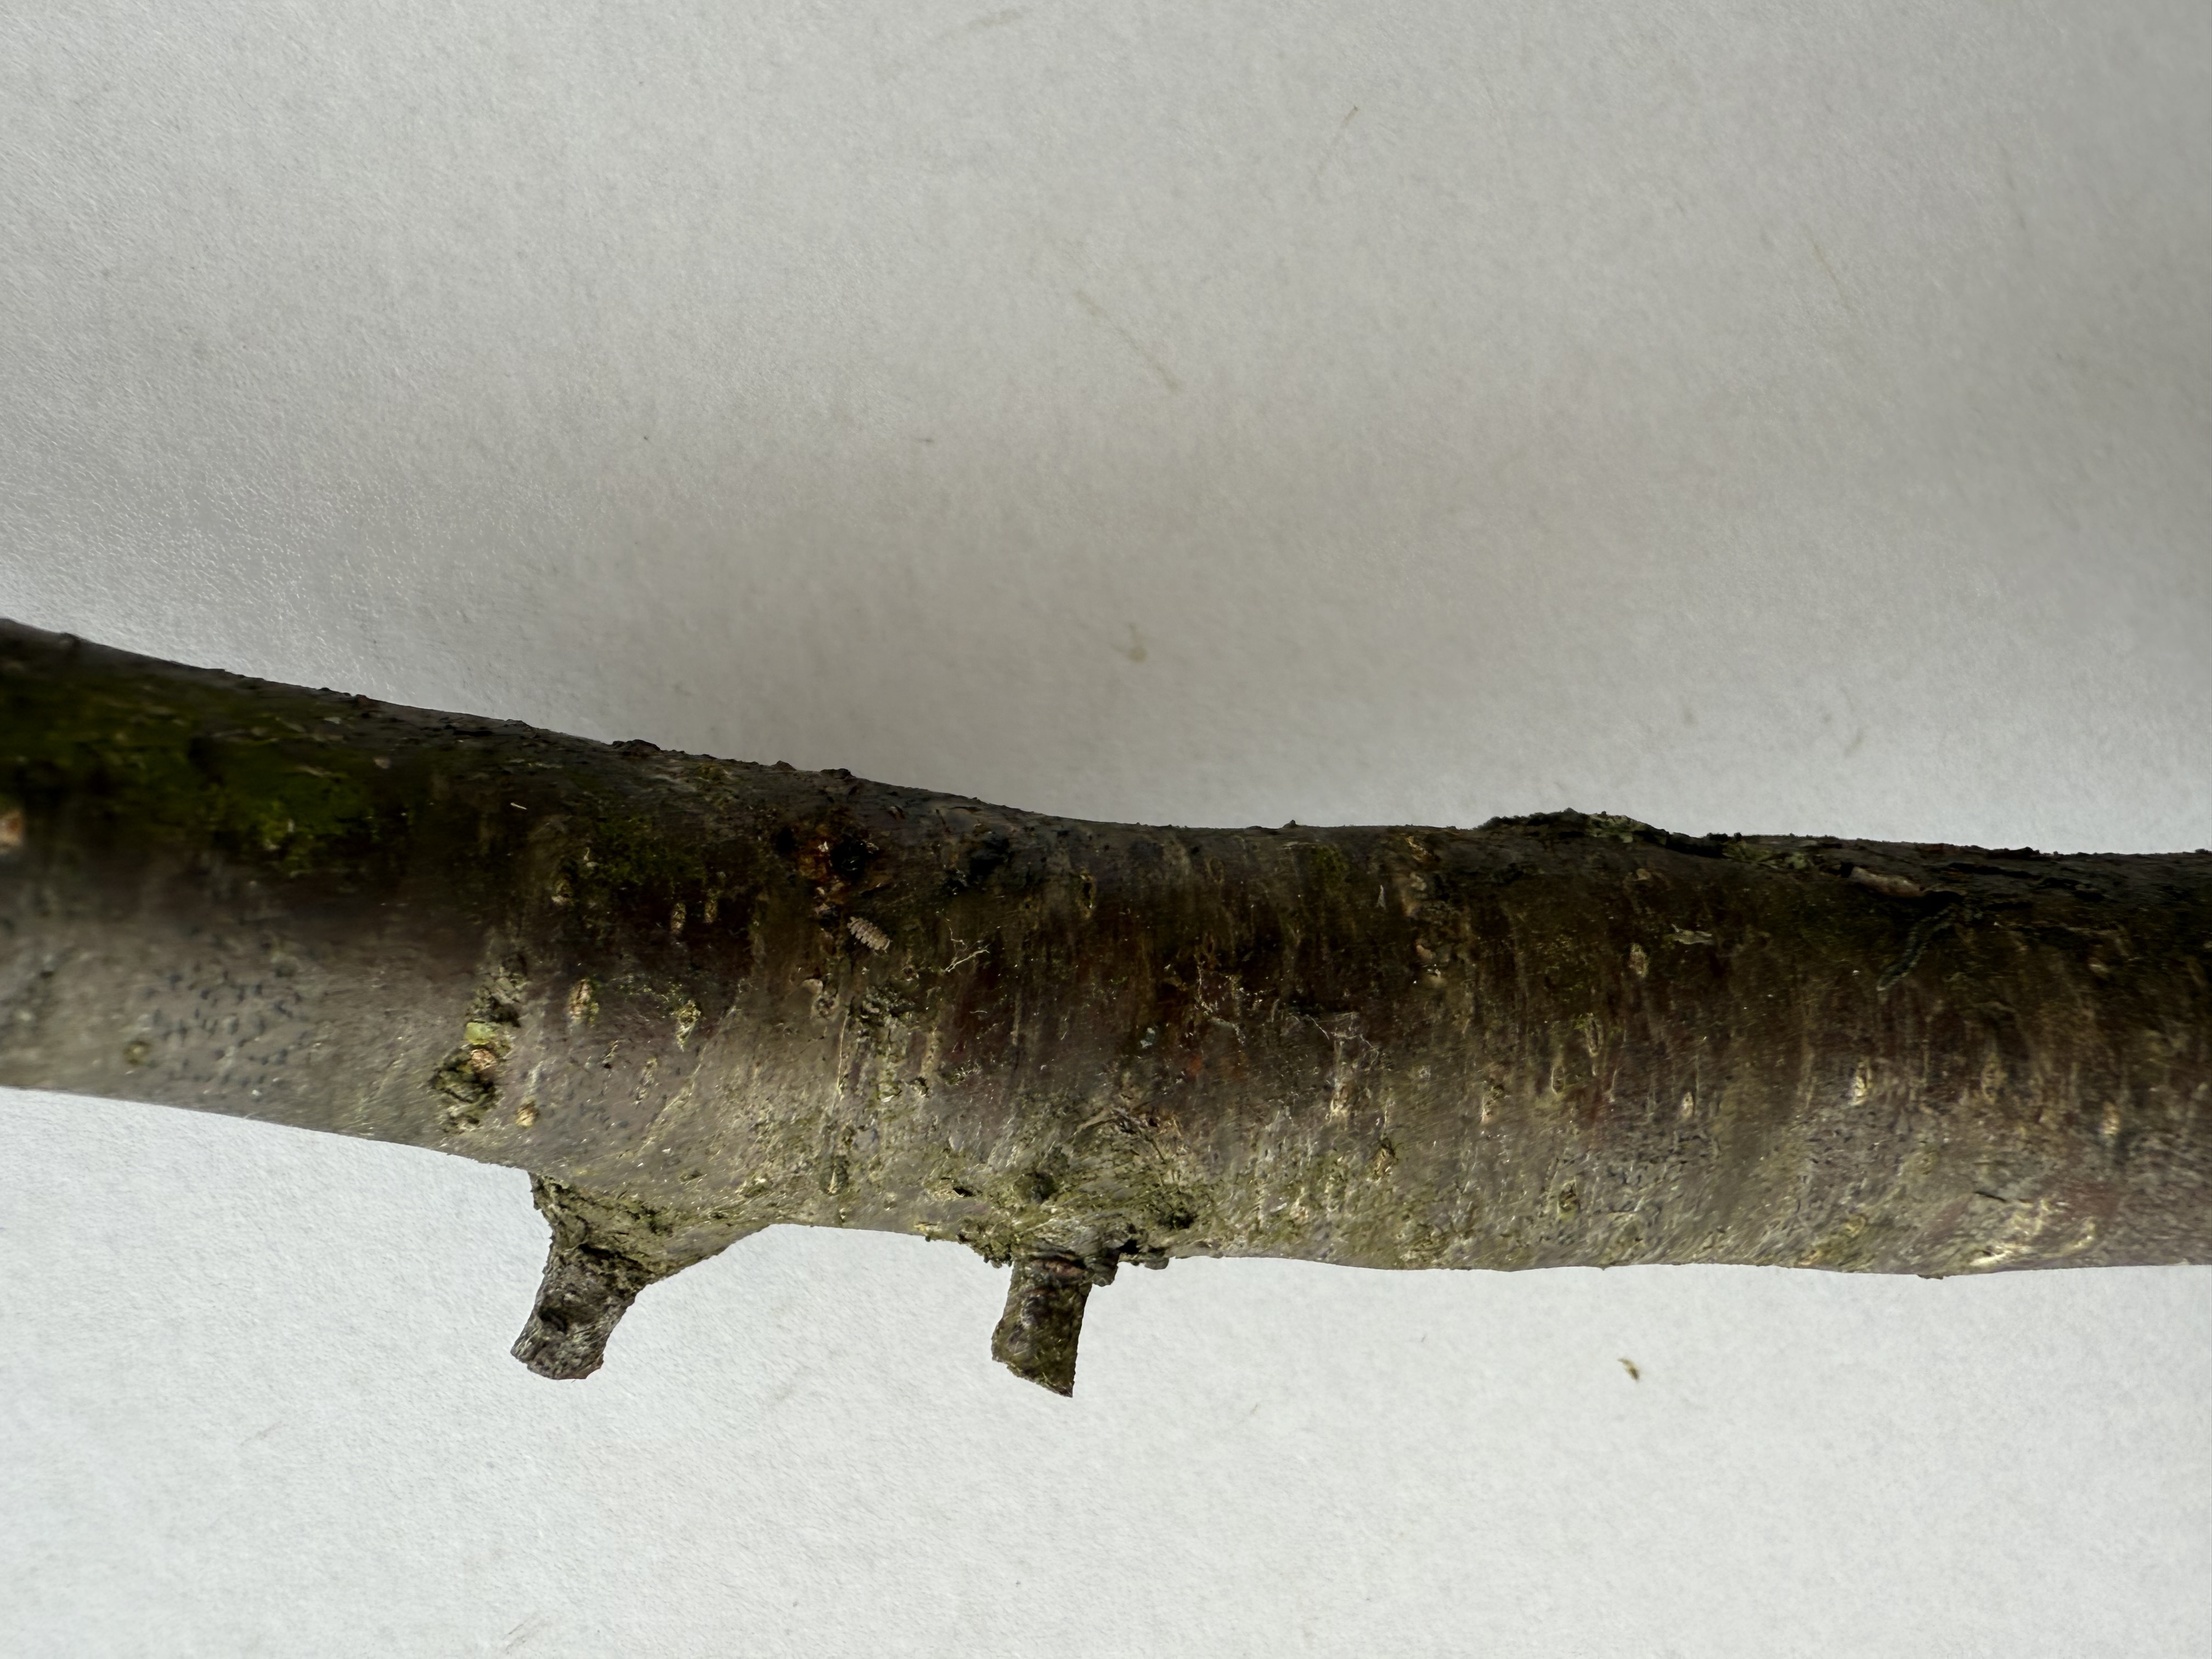
Variety: Murdum Plum